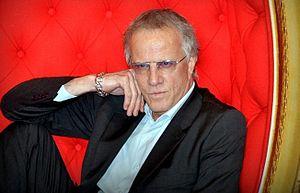
Christophe Lambert au festival du film de Cabourg
Ma bonne étoile est un film français réalisé par Anne Fassio et sorti en 2012.